Eighteen Hundred and Eleven

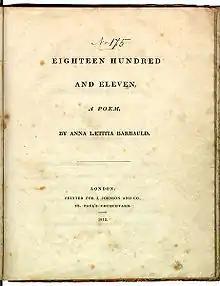
Original title page from "Eighteen Hundred and Eleven"

Eighteen Hundred and Eleven: A Poem (1812) is a poem by Anna Laetitia Barbauld criticising Britain's participation in the Napoleonic Wars.